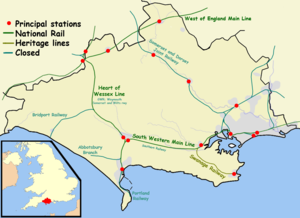
Le Dorset est un comté situé dans le sud-ouest de l'Angleterre, sur le littoral de la Manche. Son chef-lieu est Dorchester. D'une superficie de 2 653 km², le Dorset est un comté majoritairement rural, dont plus de la moitié de la population vit dans l'aire urbaine de Bournemouth. Les comtés voisins sont le Devon à l'ouest, le Somerset au nord-ouest, le Wiltshire au nord-est et le Hampshire à l'est.